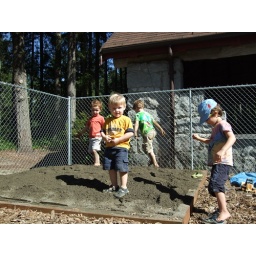
playing in the new sand box